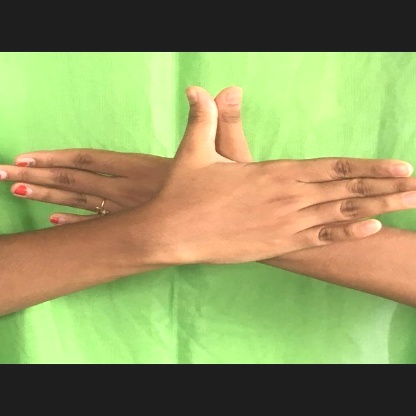
Mudra: Garuda